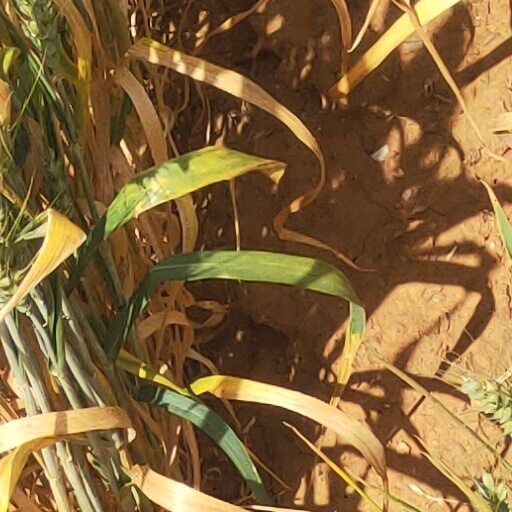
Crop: wheat